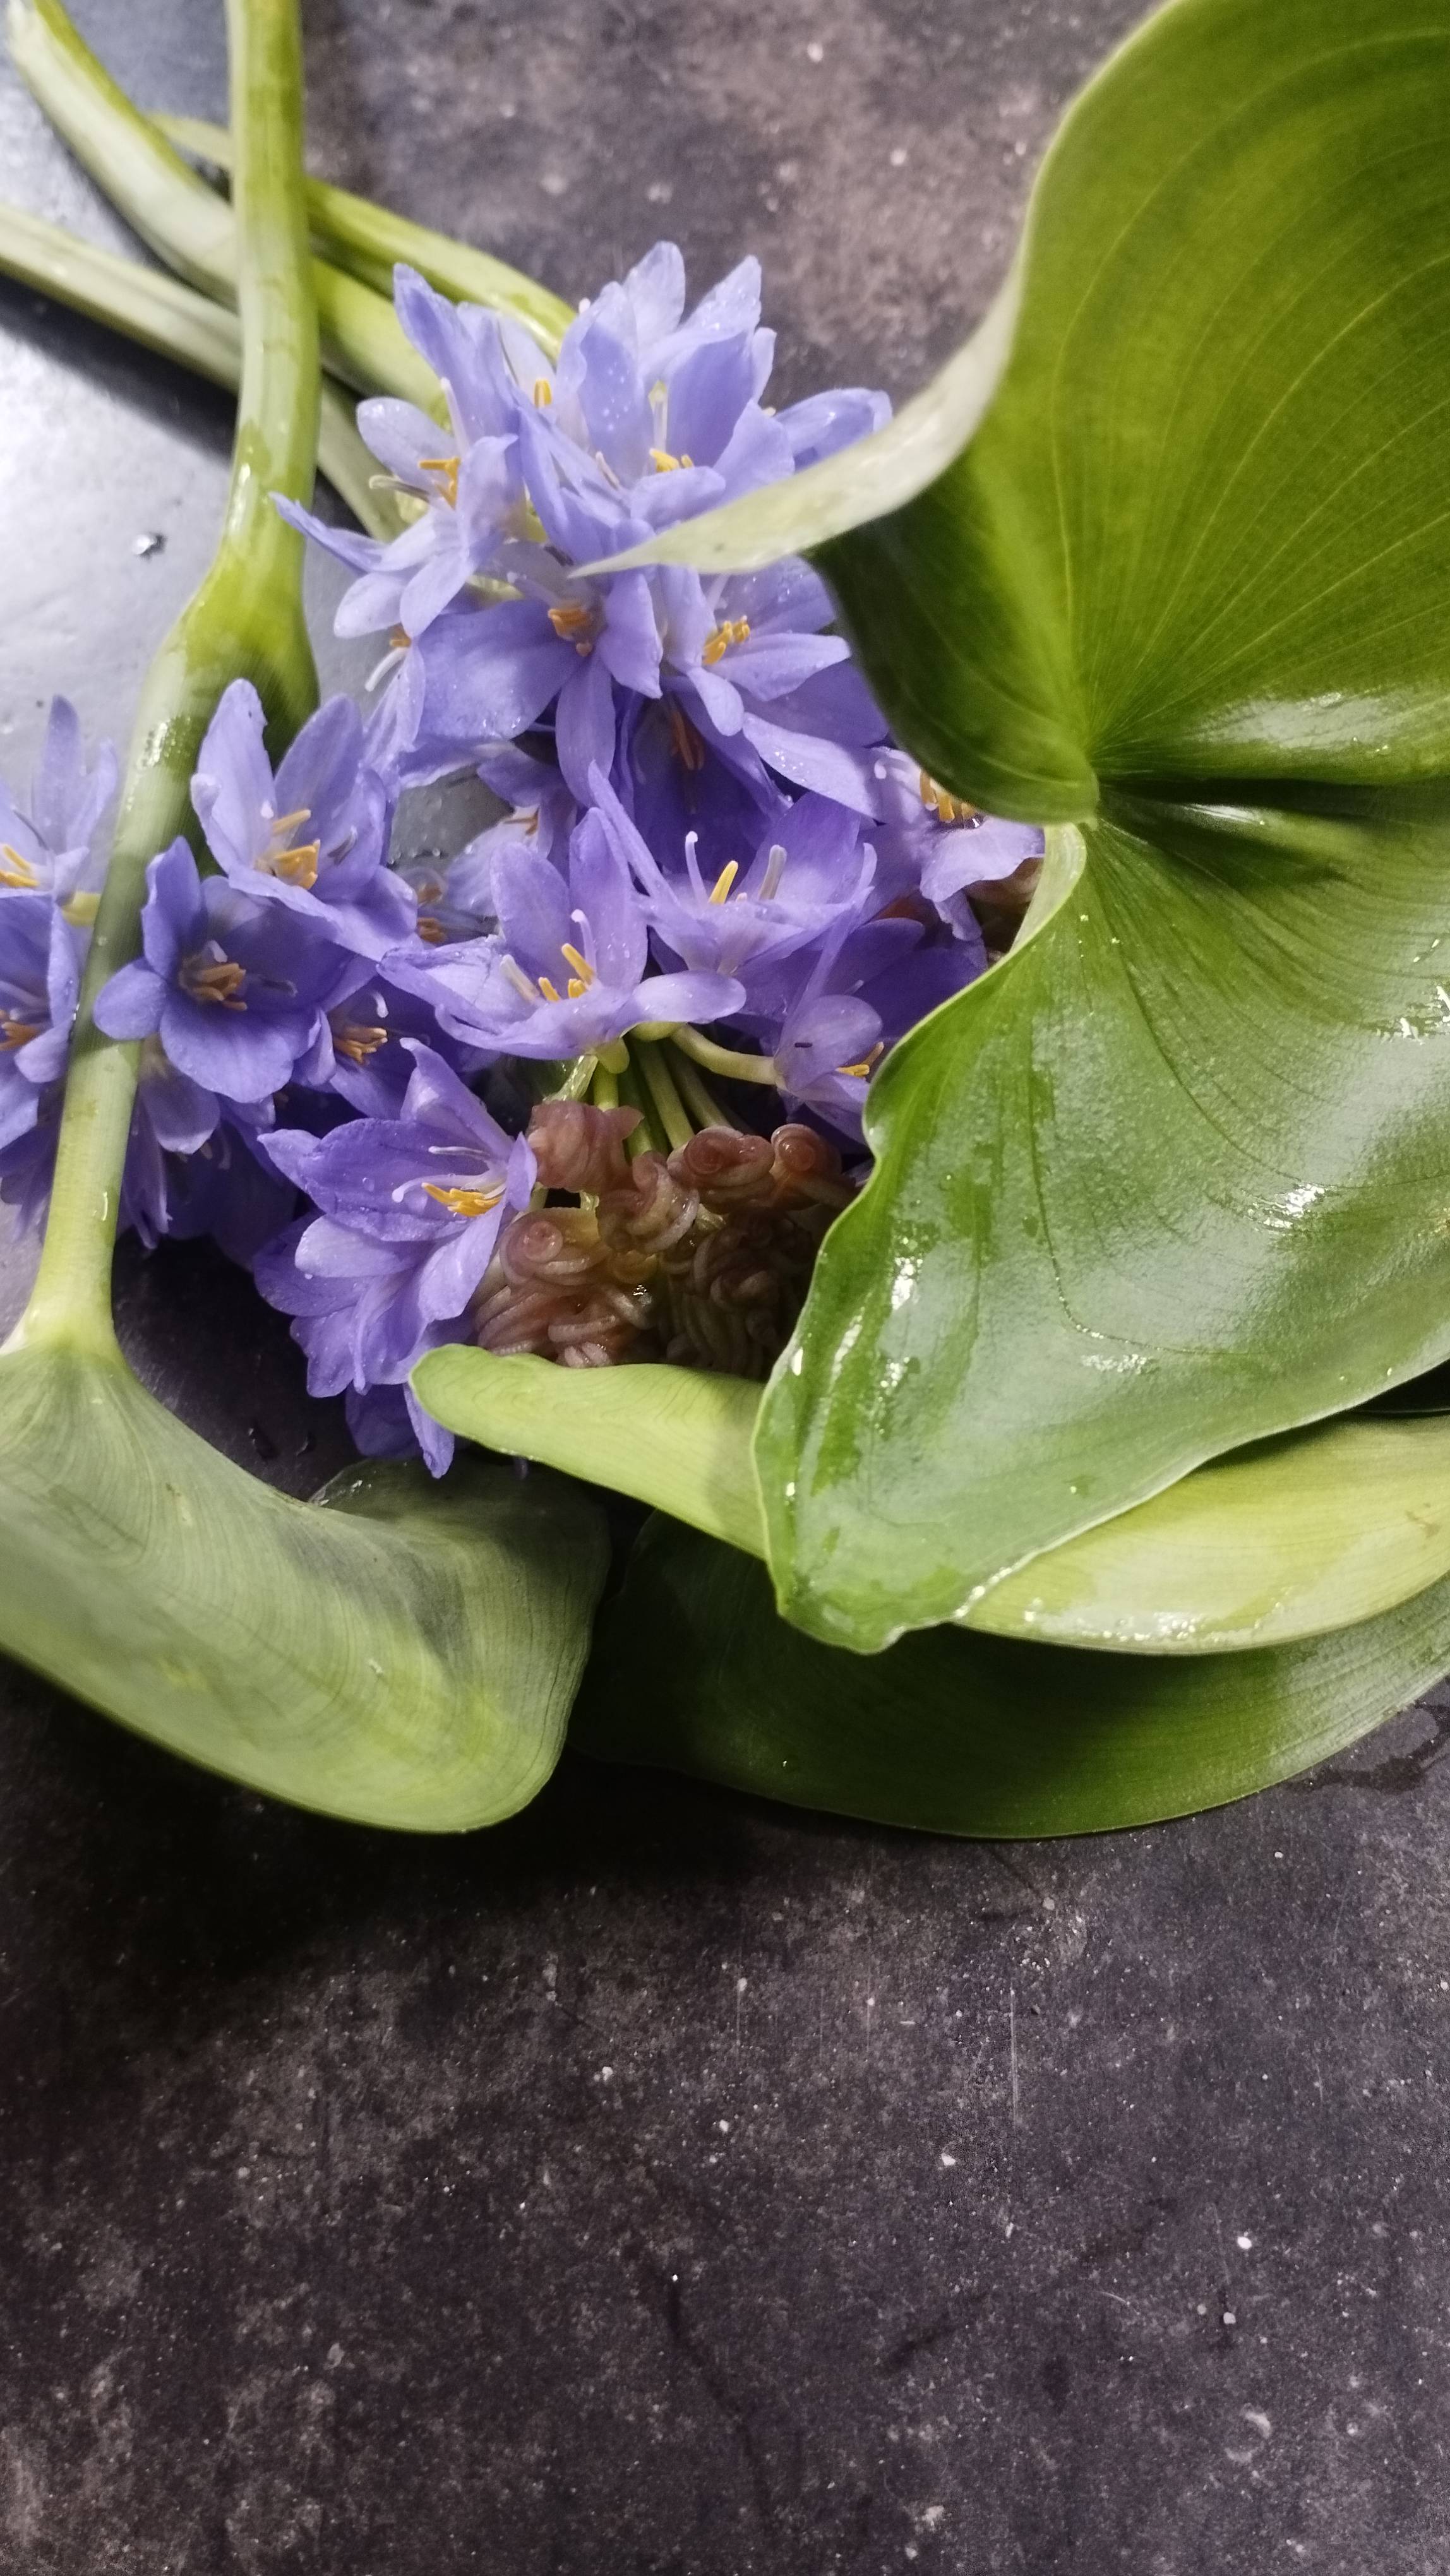
Species: Heartleaf False Pickerelweed (Monochoria korsakowii)